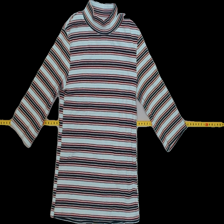
View: front
Type: Top
Category: Ladies
Brand: Not Applicable
Colors: White, Blue, Red
Material: 100% Cott
Pattern: Striped
Cut: Turtle neck
Size: S
Season: All
Trend: No trend
Stains: No
Price range: 50-100
Recommended usage: Reuse